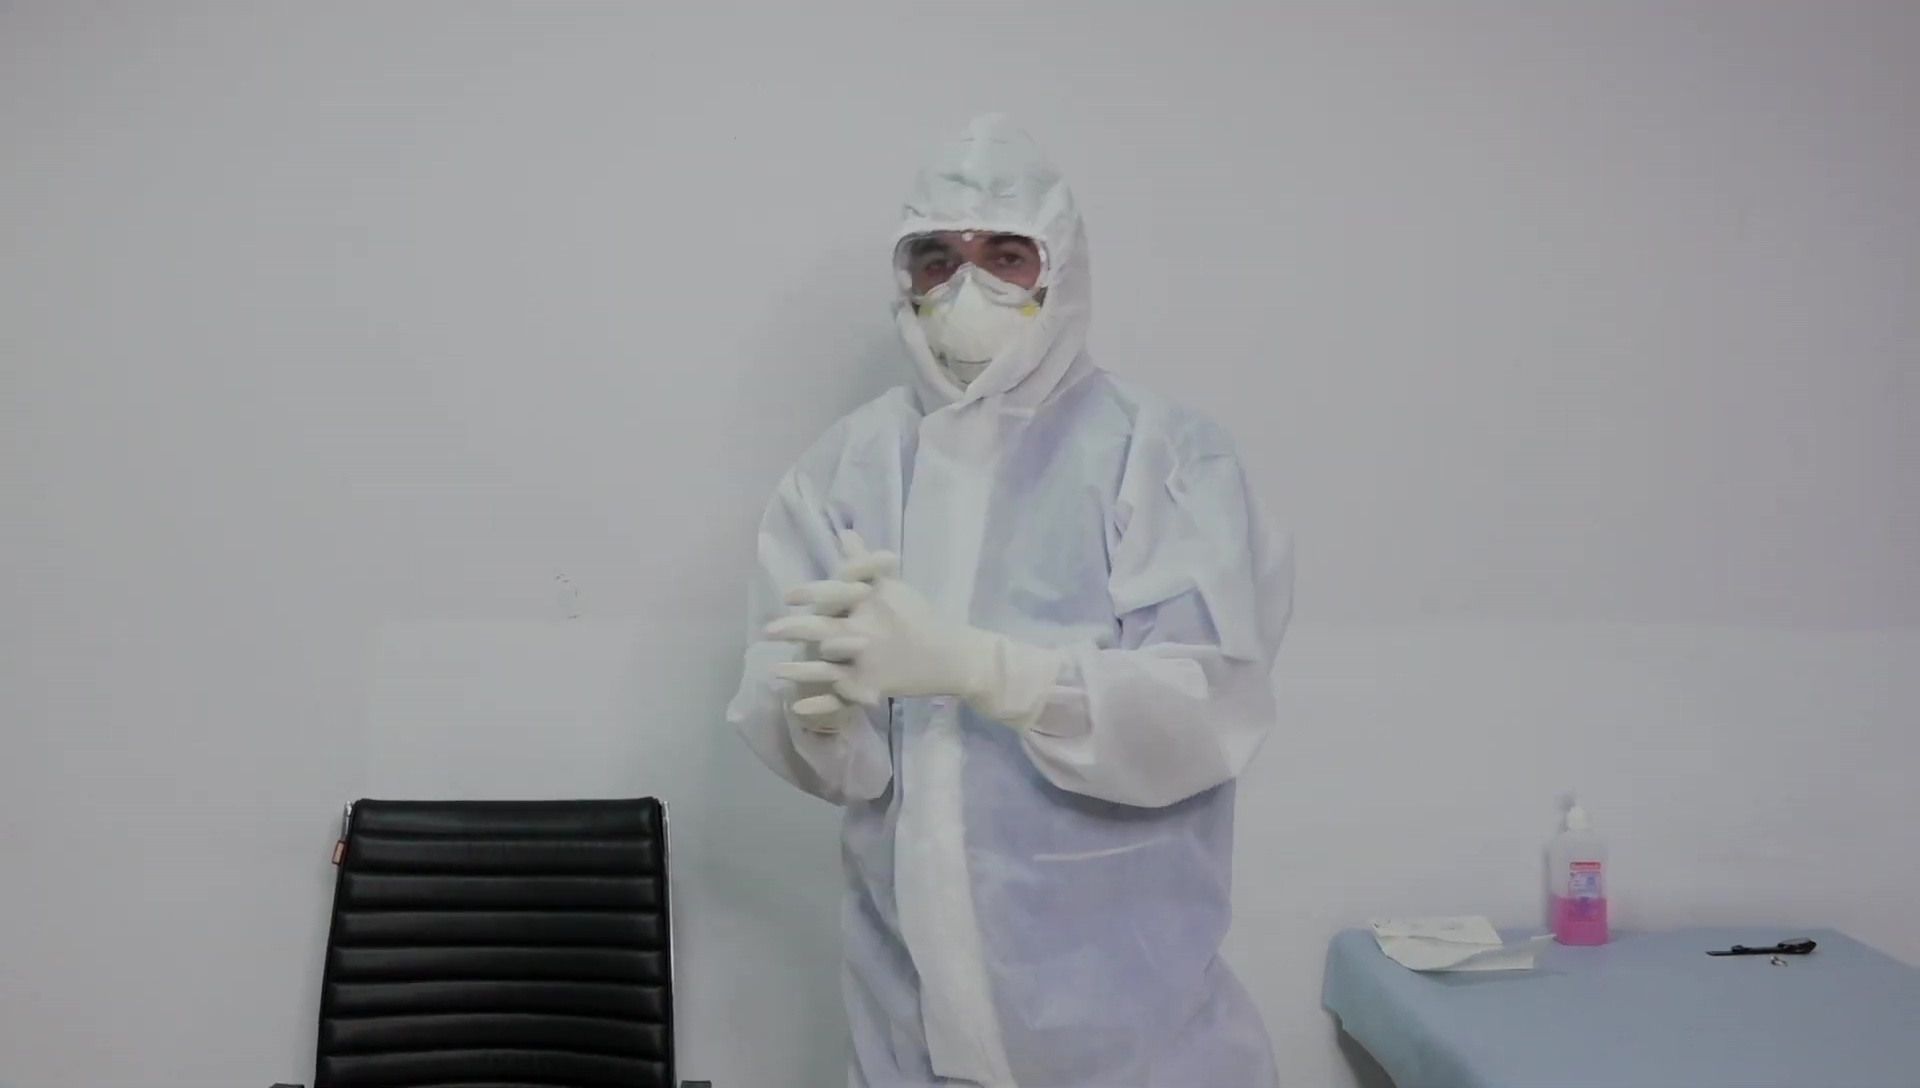
Objects detected:
Mask
Goggles
Gloves
Gloves
Coverall